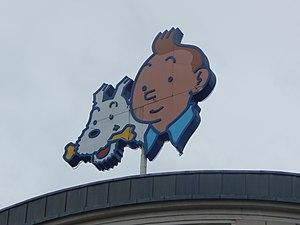
Le Lombard est une maison d'édition belge de bandes dessinées, fondée en 1946 par Raymond Leblanc en vue d'assurer la diffusion et la vente en kiosques du journal Tintin, un hebdomadaire pour la jeunesse créé parallèlement. Depuis 1986, Le Lombard fait partie du groupe Média Participations, au même titre actuellement que les éditions Dargaud et Dupuis, chacune de ces maisons gardant sa totale indépendance éditoriale.
Tintin est un personnage de fiction créé par le dessinateur belge Hergé dans la série de bandes dessinées Les Aventures de Tintin, dont il est le personnage principal. Il apparaît pour la première fois dans le supplément jeunesse Le Petit Vingtième du journal belge Le Vingtième Siècle, avec les aventures de Tintin au pays des Soviets en 1929. Il est considéré comme le « descendant » de Totor, chef scout créé par Hergé en 1926 pour la revue Le Boy-Scout belge.